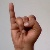
The image shows a hand gesture representing the letter 'I' in Indian Sign Language.